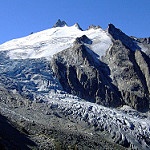
Label: glacier